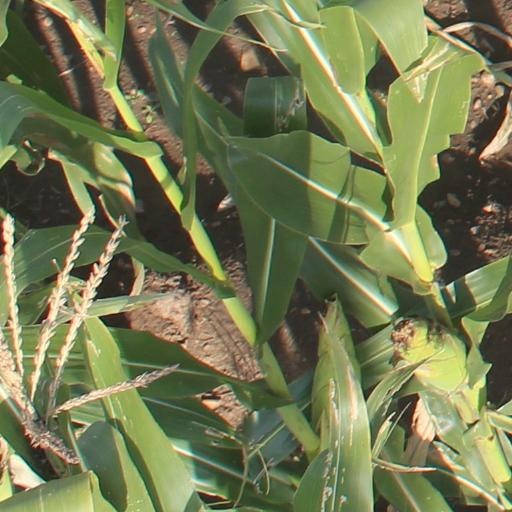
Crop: maize; corn